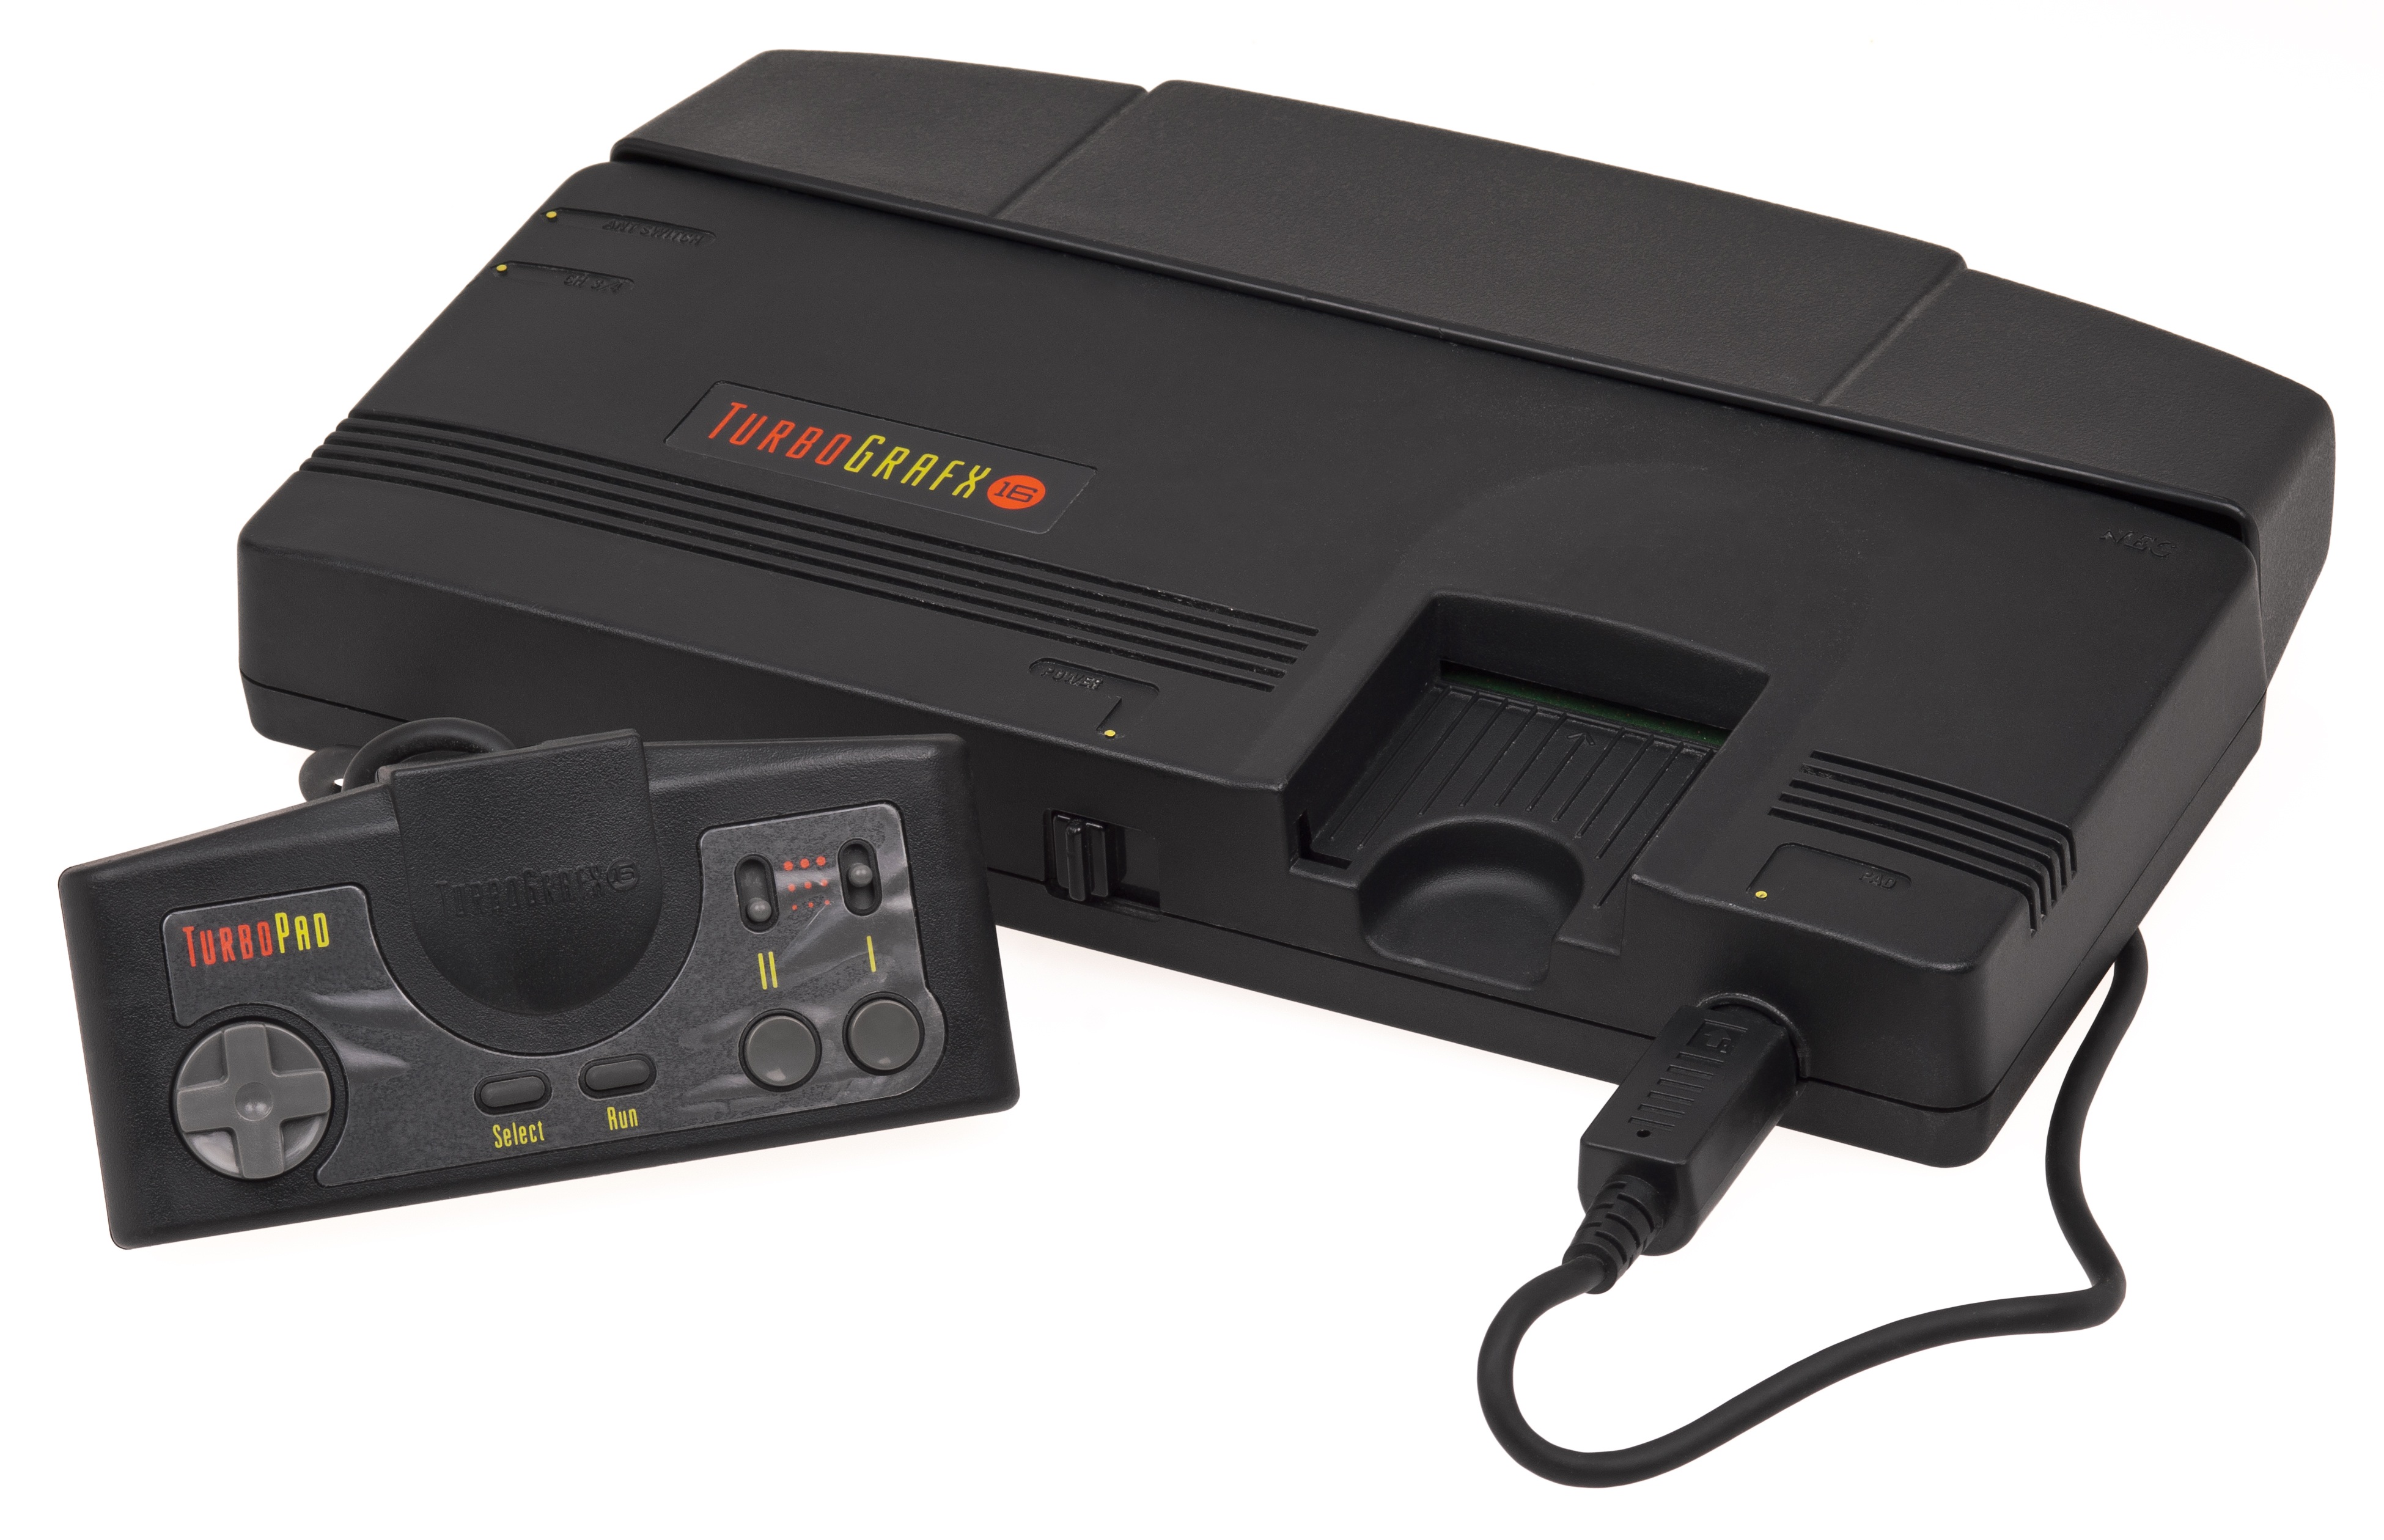
technology, video game, play, set, toy, laser, device, fun, electronics, console, multimedia, entertainment, computer game, electronic device, electronics accessory, video game console, turbografx16